I Wonder as I Wander

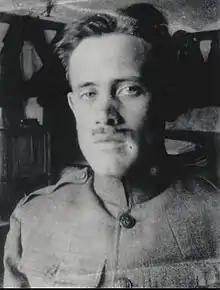
John Jacob Niles

"I Wonder as I Wander" is a Christian folk hymn, typically performed as a Christmas carol, written by American folklorist and singer John Jacob Niles. The hymn has its origins in a song fragment collected by Niles on July 16, 1933.